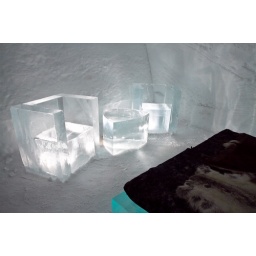
An ice room is bit more expensive and has those nice icy chairs and tables in it.